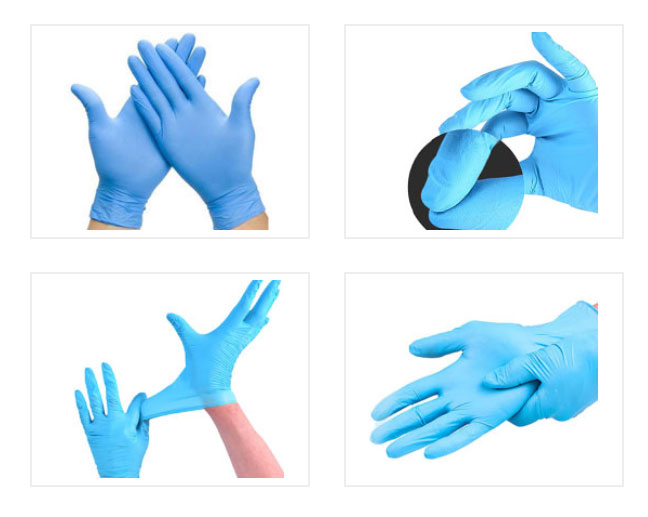
Label: trash